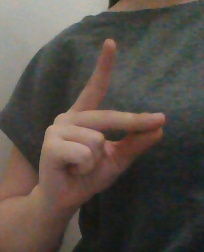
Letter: ta